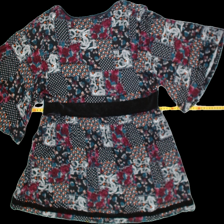
View: back
Type: Blouse
Category: Ladies
Brand: Lindex
Colors: Multicolor
Material: 100%viscose
Pattern: Dots
Cut: Regular, V-collar
Size: M
Trend: No trend
Stains: No
Price range: <50
Recommended usage: Export